Color photography

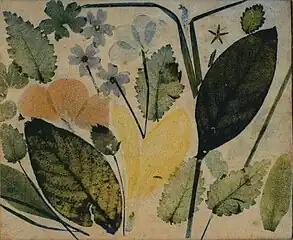
Color print made by Louis Ducos du Hauron from three direct photograms, 1869 or 1870. A presentation copy of this bears an early (February?) 1870 date on the mat in DdH's handwriting. This may refer to the print date only, with the original photography possibly occurring in 1869.

At first it may seem that each image ought to be printed in the color of the filter used in making it, but by following any given color through the process the reason for printing in complementary colors should become apparent. A red object, for example, will be very pale in the red-filtered image but very dark in the other two images, so the result will be an area with just a trace of cyan, absorbing just a bit of red light, but a large amount of magenta and yellow, which together absorb most of the green and blue light, leaving mainly red light to be reflected back from the white paper in the case of a print, or transmitted through a clear support in the case of a transparency.